Mexico

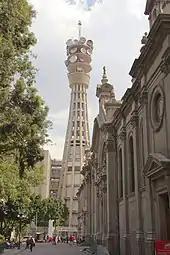
Telmex Tower in Mexico City

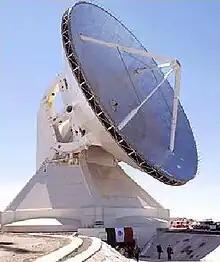
Large Millimeter Telescope in Puebla

The United Mexican States is a federation whose government is representative, democratic, and republican based on a presidential system according to the 1917 Constitution. The Constitution establishes three levels of government: the federal Union, the state governments, and the municipal governments.